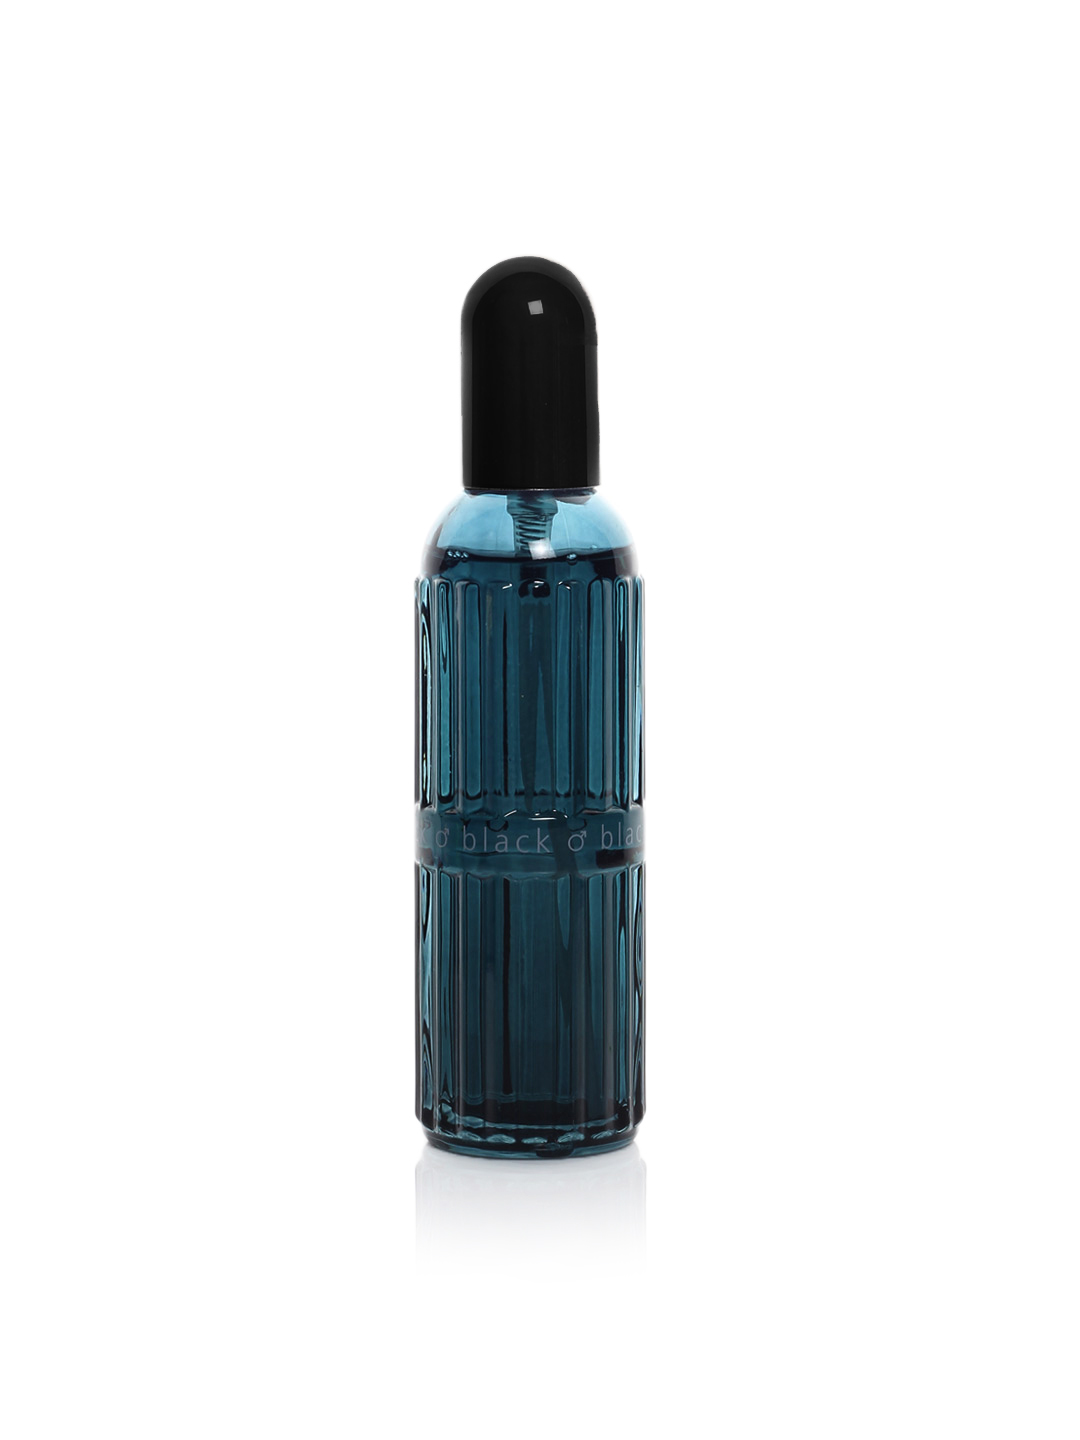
Colour Me Men Black Perfume
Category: Personal Care / Fragrance / Perfume and Body Mist
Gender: Men
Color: Black
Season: Spring 2017
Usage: Casual